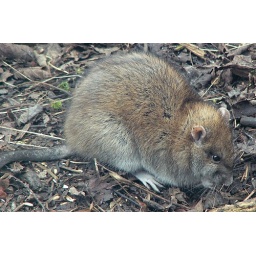
Rather large adult Brown Rat feeding around the bottom of the bird table at Guardbridge.